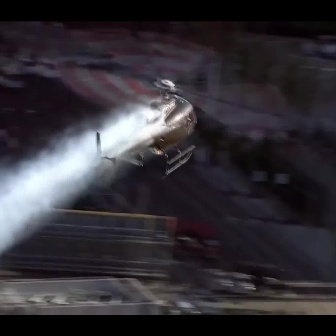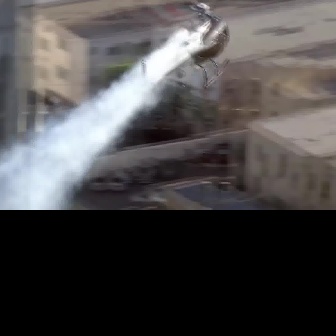
  Please identify the target specified by the bounding box [93,78,196,181] in the first image and locate it in the second image. Return the coordinates in [x_min,y_min,x_max,y_max] format.
Answer: [140,1,230,91]